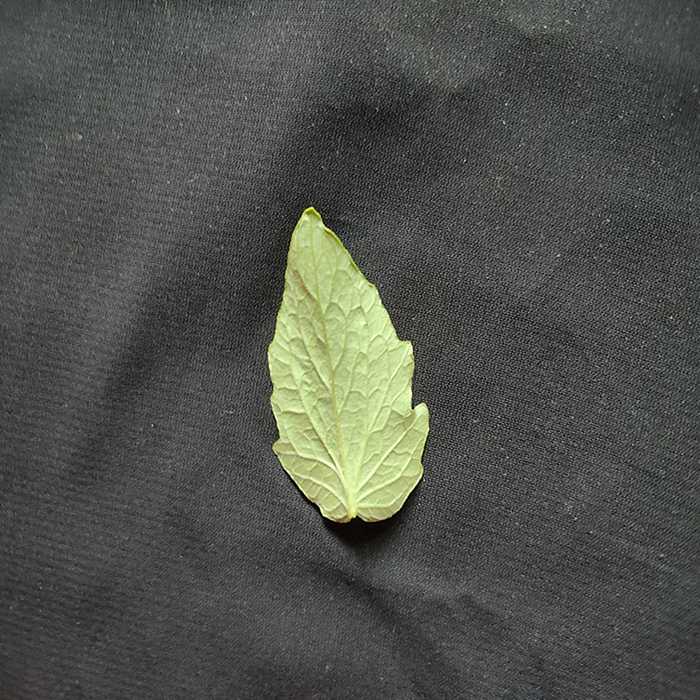
Plant: Tomato
Label: Tomato Fresh leaf